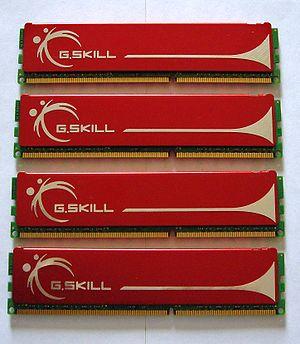
Il s'agit de 8 go de Ram DDR3 G.SKILL canancées à 1600mhz, en dual chanel.
Le DDR3 SDRAM, plus généralement connu sous la forme simplifiée DDR3, est un standard de mémoire vive électronique défini par le JEDEC, destiné à être progressivement utilisé dans les ordinateurs personnels commercialisés à partir de l’année 2007.
G.Skill, exactement G.Skill International Enterprise, est une entreprise taïwanaise fabriquant des barrettes de mémoire vive. Ses produits sont destinés aux surfréquençage, mais elle produit également des barrettes milieu de gamme, ainsi que des accessoires.